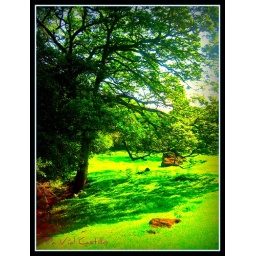
Shadows in green grass